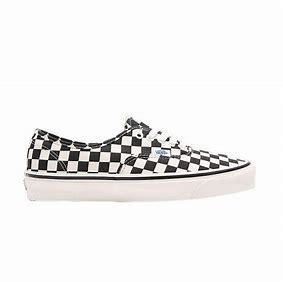
Brand: Vans
Model: UA Authentic 44 DX